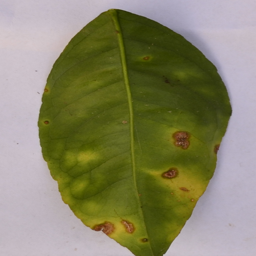
Plant part: leaf
Disease: canker